Fawley railway station (Hereford, Ross and Gloucester Railway)

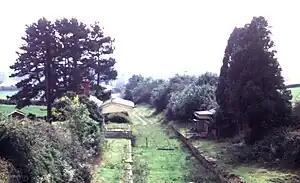
Fawley station in September 1974, after closure.

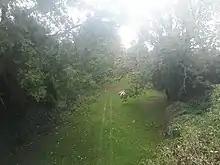
Site of Fawley station in 2018

Fawley railway station is a disused stone built railway station that served the village of King's Caple in Herefordshire on Hereford, Ross and Gloucester Railway. The station had two platforms each with its own brick built waiting rooms, and a small goods yard. It was situated just south of Fawley Tunnel. It closed, along with the line, on 2 November 1964.